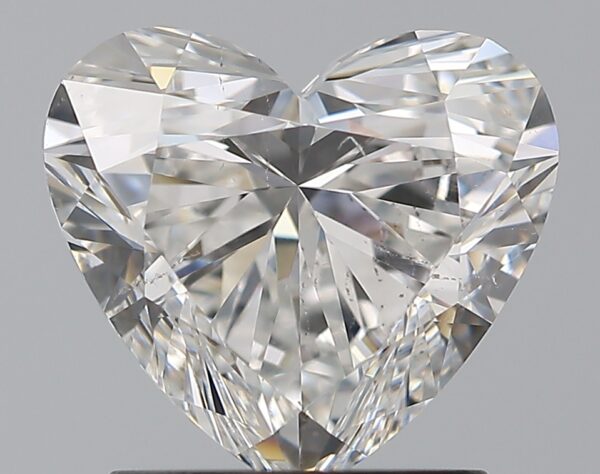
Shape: heart
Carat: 1.6
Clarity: SI1
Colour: F
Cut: EX
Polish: EX
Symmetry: EX
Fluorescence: N
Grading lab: GIA
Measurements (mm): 7.3 x 8.04 x 4.62